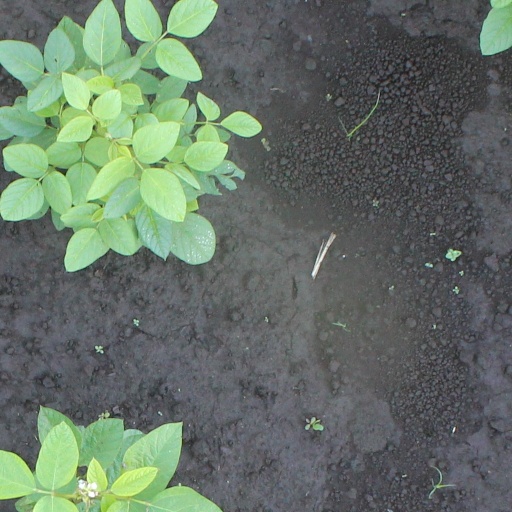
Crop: soybean